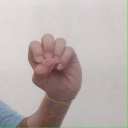
अक्षर: उ